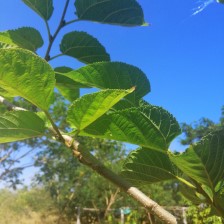
Variety: TaiwanStraberry